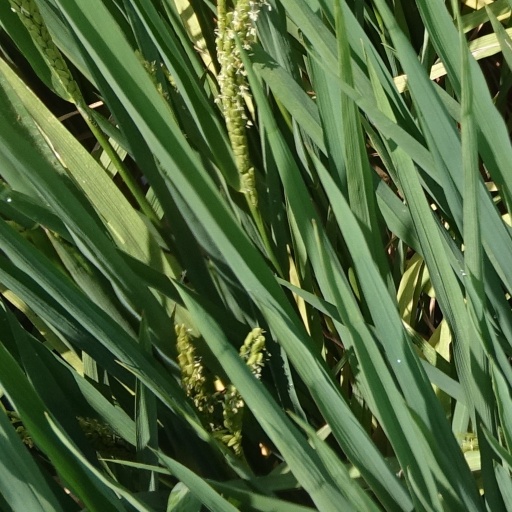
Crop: rice